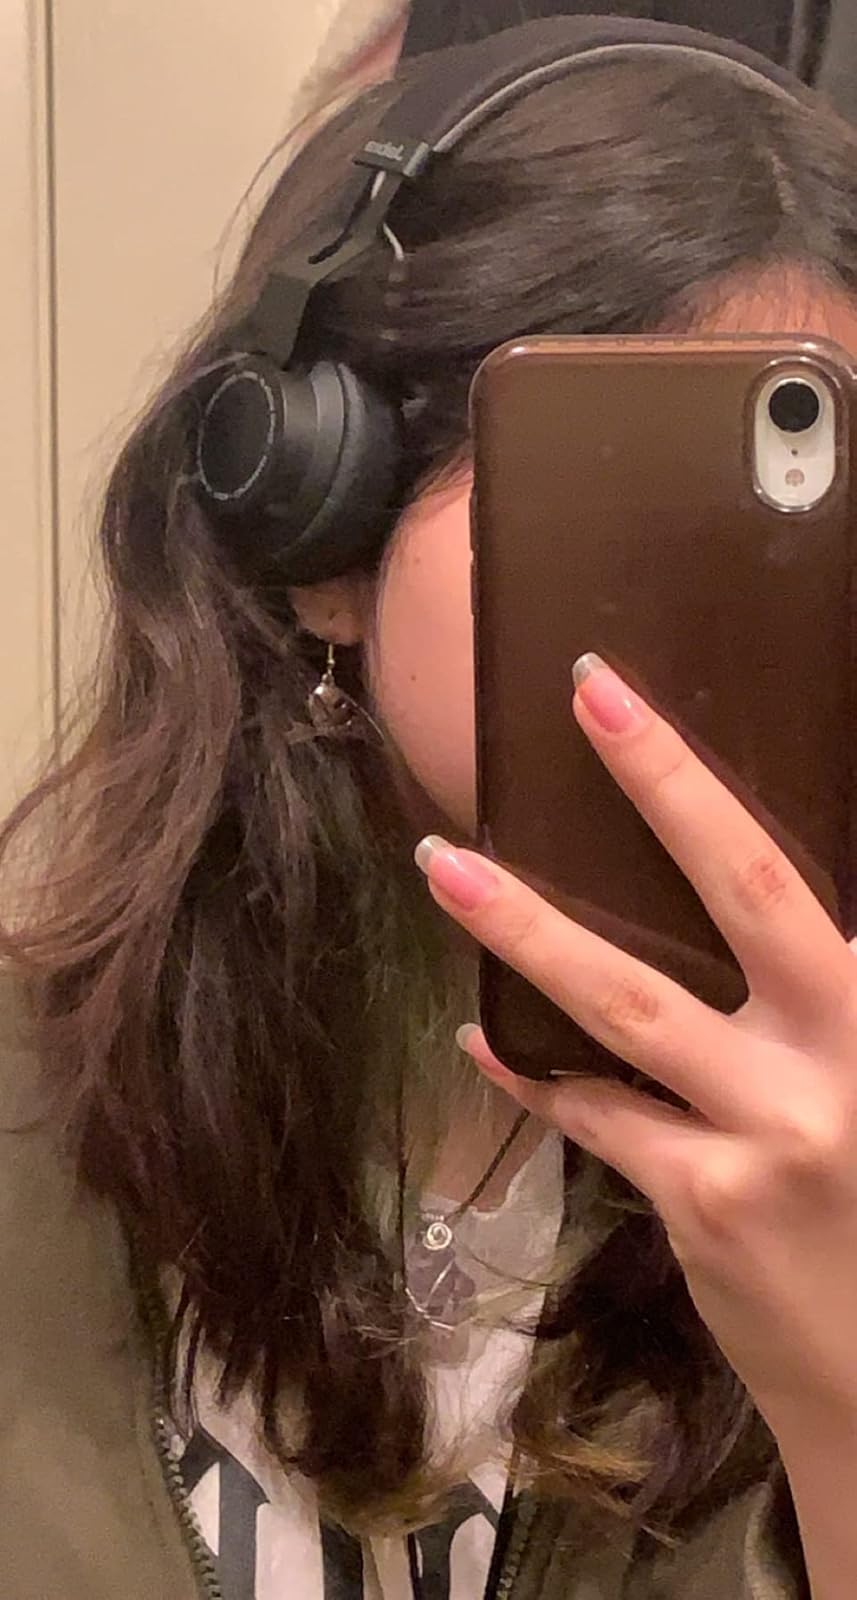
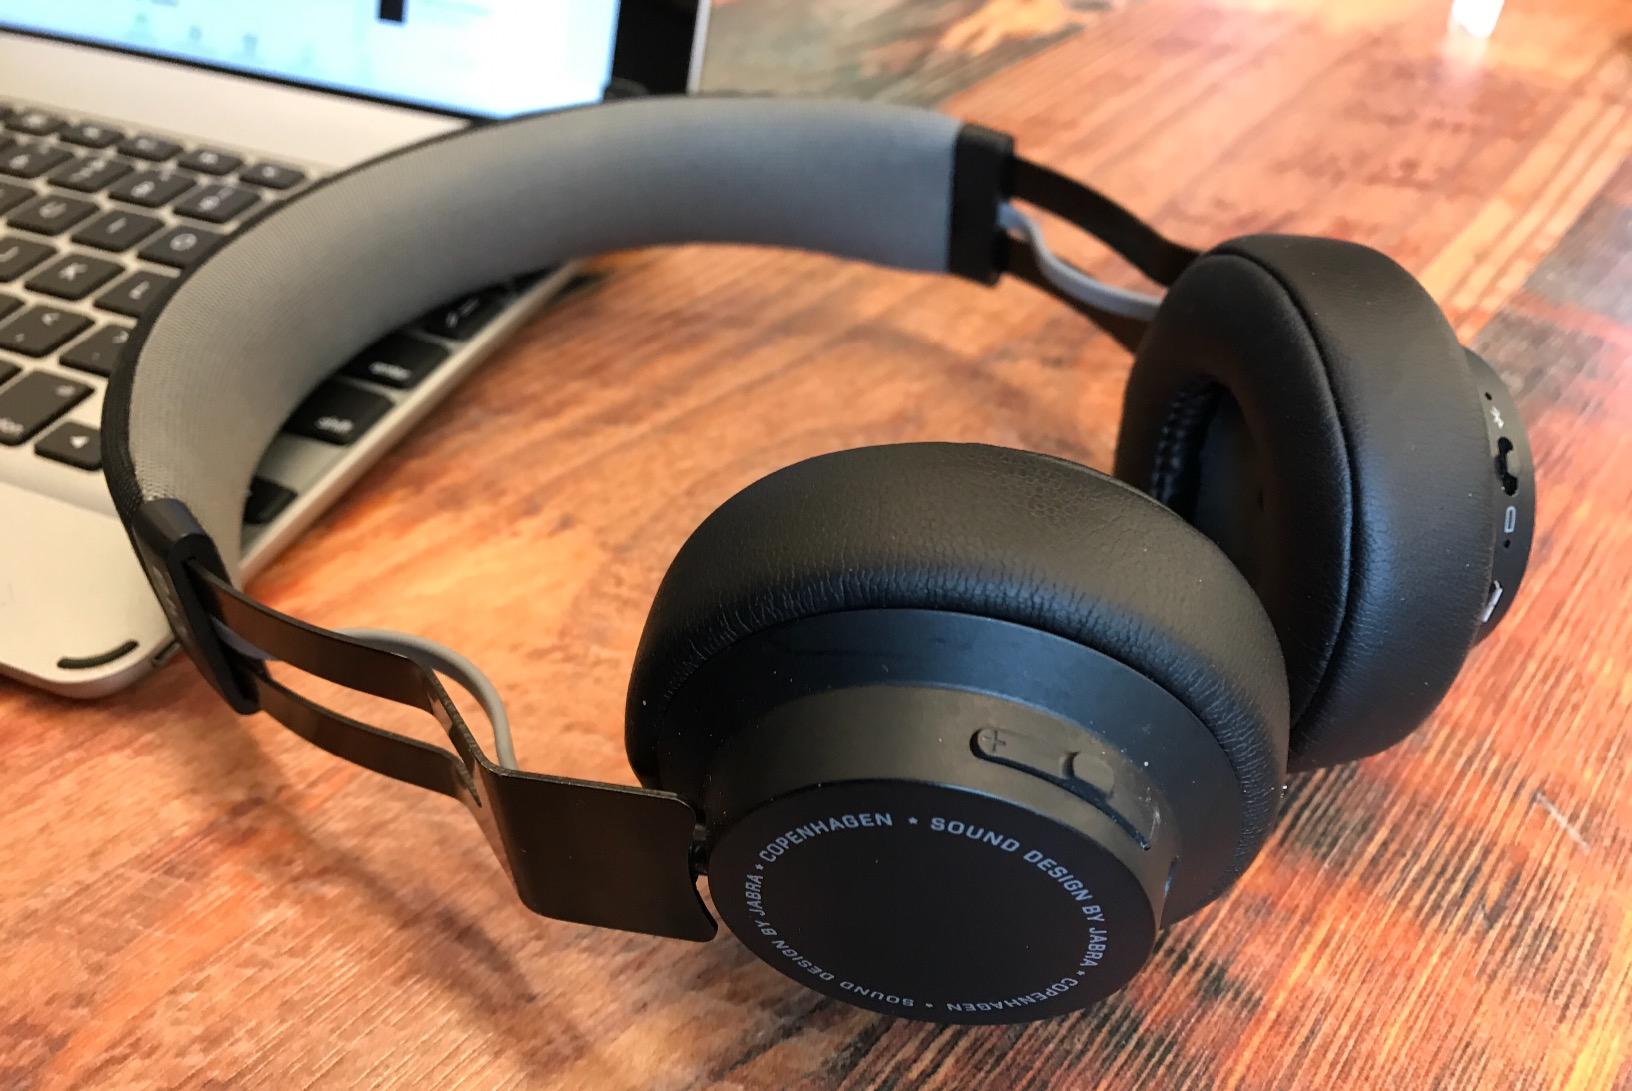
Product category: headphones
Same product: yes